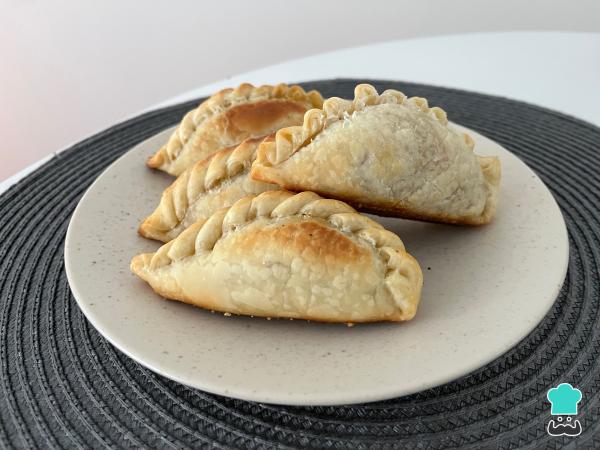
0¡A comer las deliciosas empanadas criollas! Cuéntanos si las pruebas y comparte la foto del resultado final.